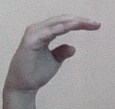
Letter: jeem